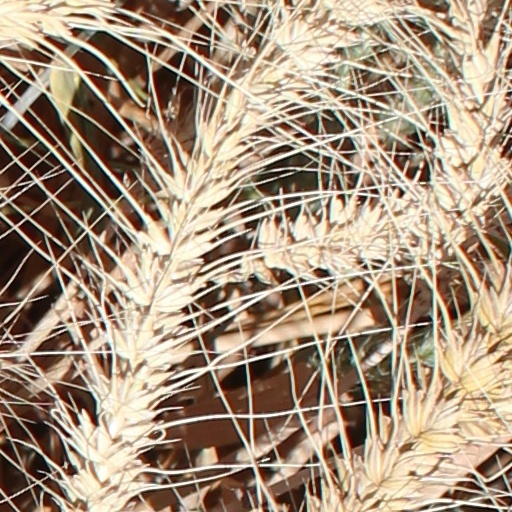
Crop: wheat